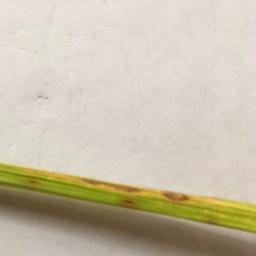
Label: Rice___Leaf_Blast